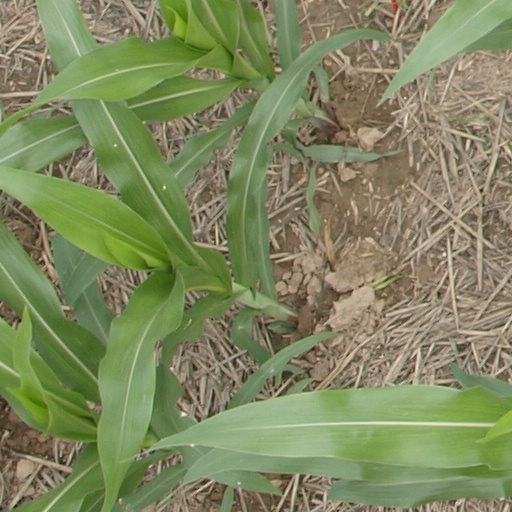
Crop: maize; corn